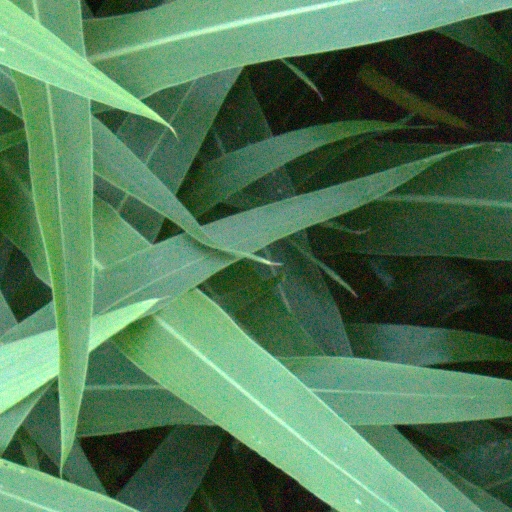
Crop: sorghum